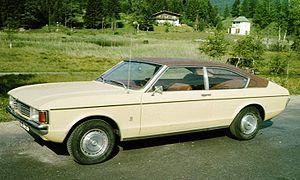
La Ford Granada est un modèle de voiture du constructeur automobile Ford fabriquée de 1972 à 1994. La première génération est vendue en Europe de 1972 à 1977, la deuxième génération de 1977 à 1985 et la troisième génération est le nom donné au Royaume uni, à la Ford Scorpio vendue de 1985 à 1994.